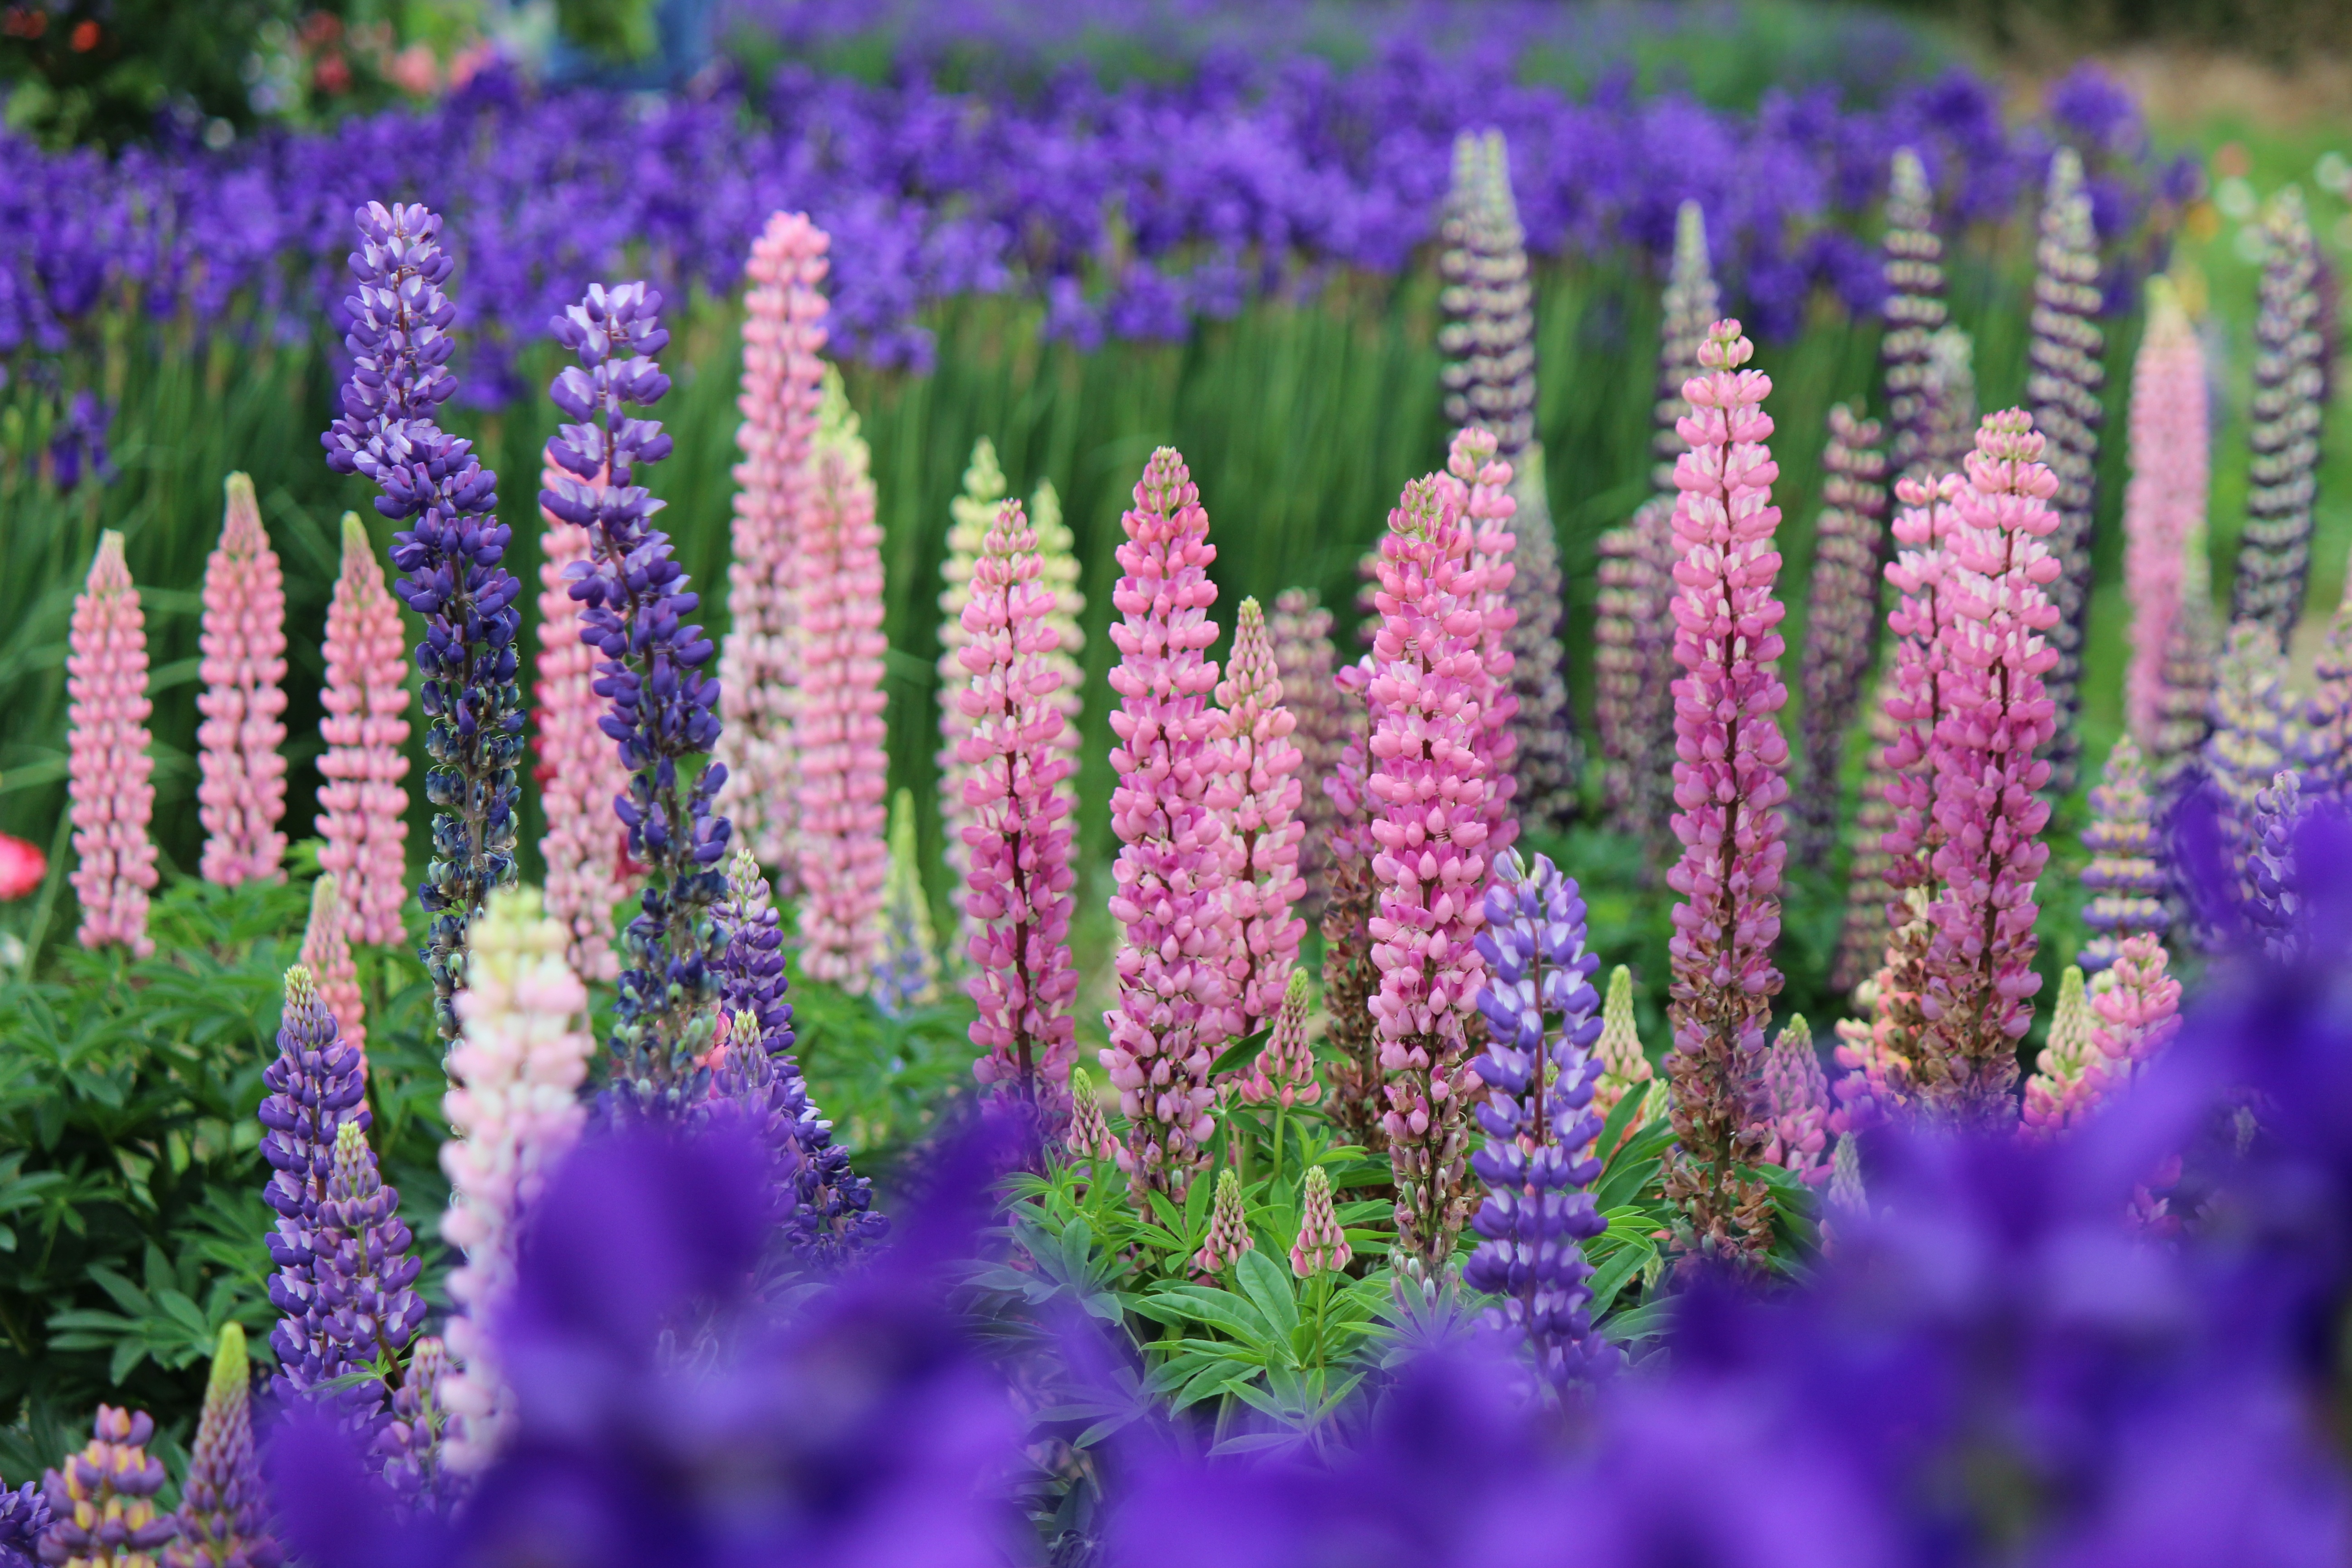
plant, flower, purple, flora, lavender, wildflower, lupine, hyacinth, lupin, flowering plant, fukushima prefecture, annual plant, date city, land plant, english lavender, french lavender